Firceall

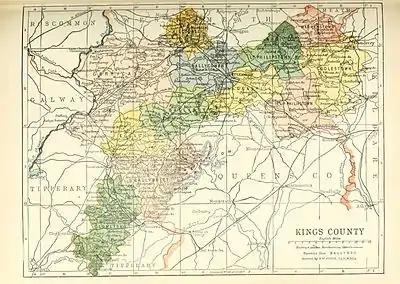
Baronies of Offaly

O'Molloy claimed descent from Niall of the Nine Hostages who ruled Tara from 380 - 405.